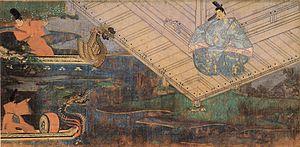
L’emaki ou emakimono, noté souvent e-maki, est un système de narration horizontale illustrée dont les origines remontent à l'époque de Nara au VIIIᵉ siècle au Japon, copiant au début leurs pendants chinois bien plus anciens, nommés gakan. Les rouleaux japonais s'en démarquent toutefois distinctement lors des époques de Heian et de Kamakura ; le terme « emaki » désigne par conséquent uniquement les rouleaux narratifs peints japonais.